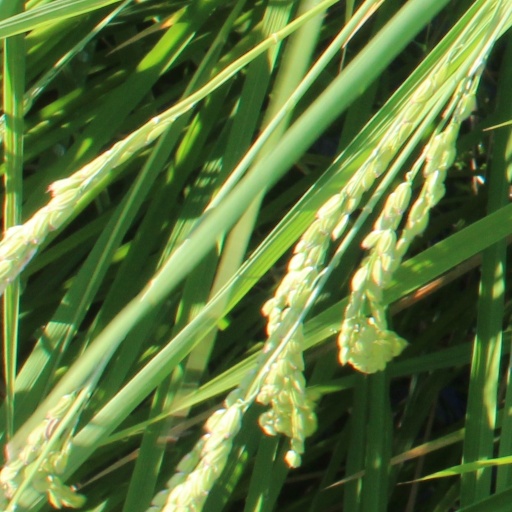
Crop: rice